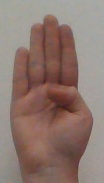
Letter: kaaf